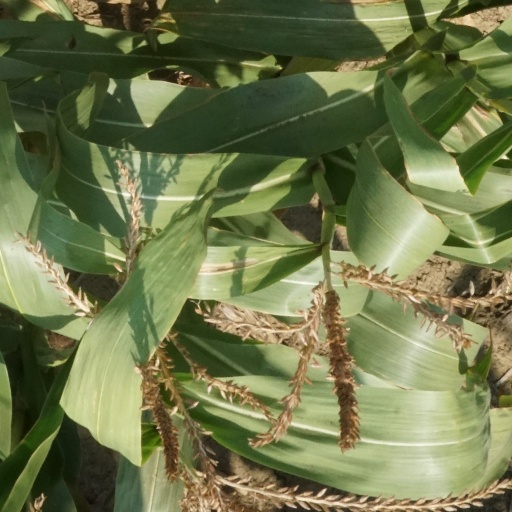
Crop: maize; corn